Héctor Herrera Cajas

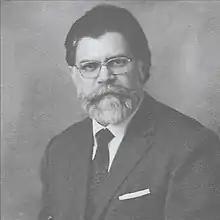
Herrera Cajas in 1973

Despite Herrera's discomfort in the then-rebellious France, he finished his thesis on the Byzantine Empire's international relations during the Migration Period. The work was published in 1972 in Santiago by the Universidad de Chile Center for Byzantine and Neohellenic Studies, in which Marín says: "It's a study of great intellectual rigor, with an impeccable critical apparatus which all existing sources for the subject are cited and commented; in short, it's a highest level research which has deservedly placed its author among most important Byzantinists of the second half of the 20th century." Herrera's thesis was the only work in the Spanish language which German historian Günther Weiss included in his specialized bibliographic repertoire, which covered everything relevant that occurred in Byzantinistics between 1968 and 1985.